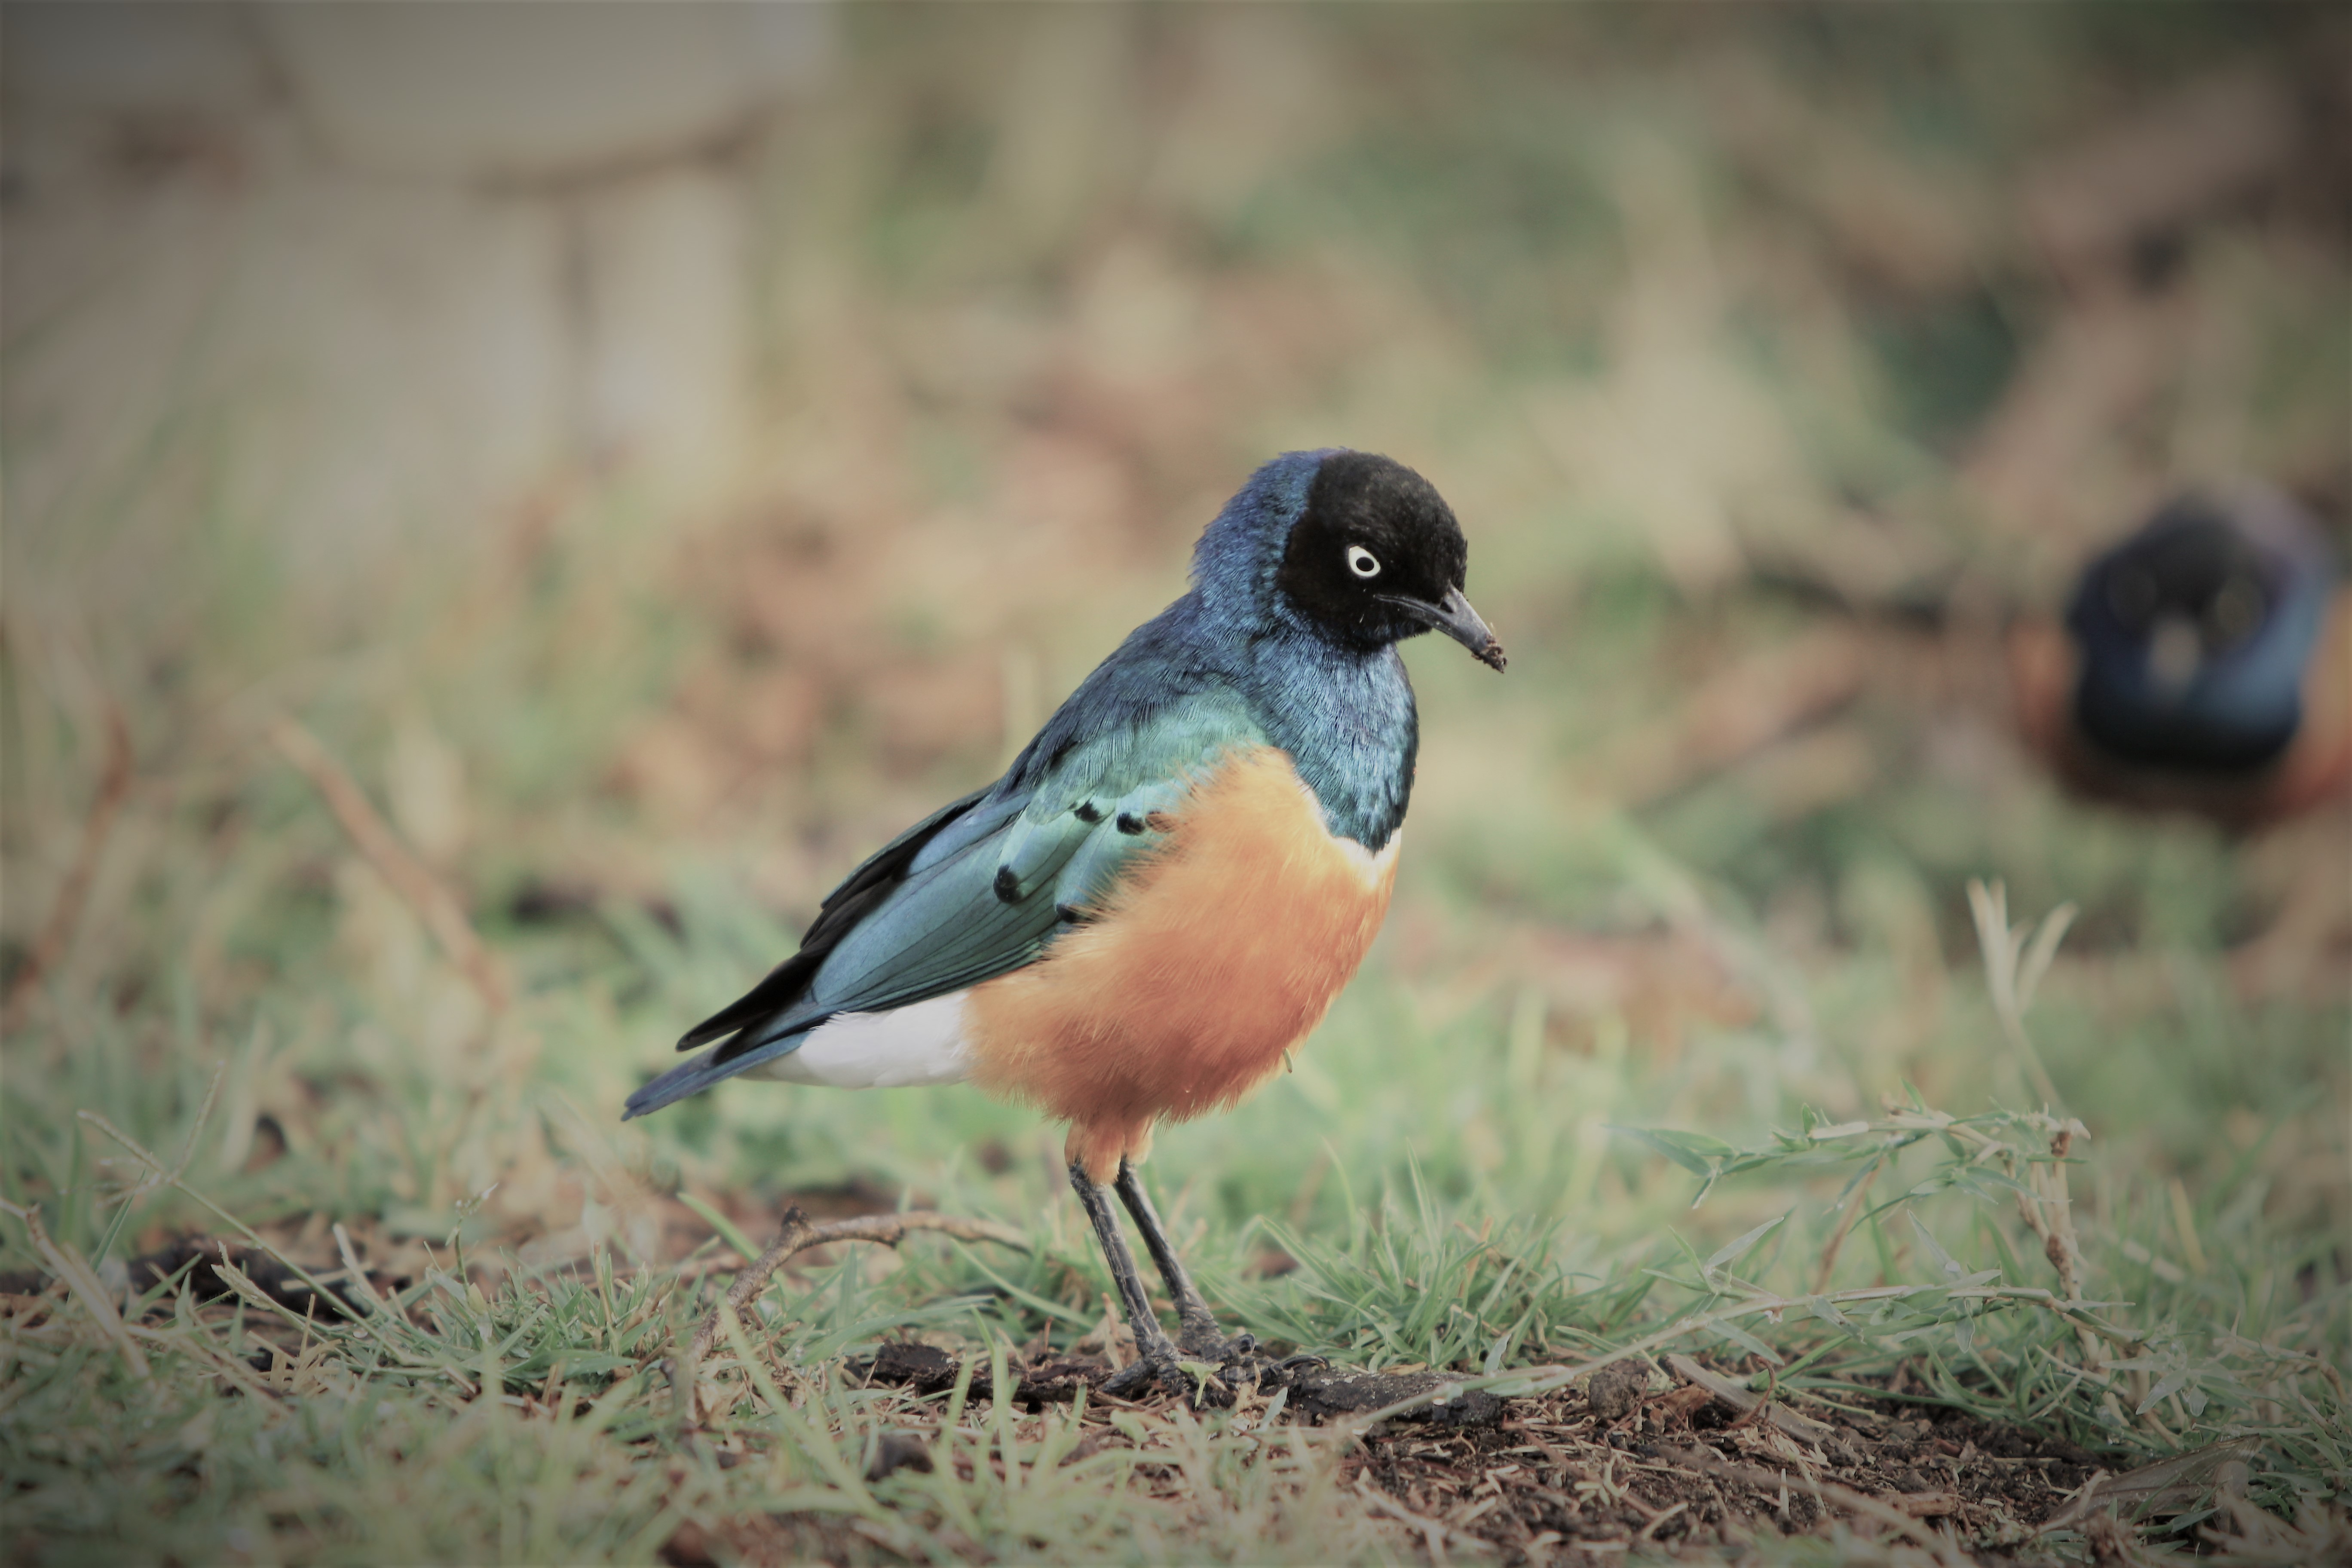
nature, bird, wildlife, beak, fauna, jay, vertebrate, perching bird, emberizidae, crow like bird